Princess Feodora of Leiningen

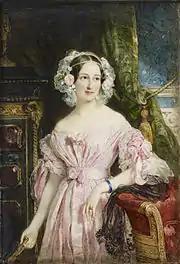
Portrait of Princess Feodora of Hohenlohe-Lamgenburg by William Ross

In early 1828, Feodora married Ernst I, Prince of Hohenlohe-Langenburg (1794–1860), at Kensington Palace. The match was arranged by Queen Adelaide of Great Britain, as Prince Ernst I was her first cousin. Prior to that, she had only met him twice. After their honeymoon, she returned to the German Confederation, where she lived until her death in 1872. The prince had no domain, however, as the principality had been mediatised to Württemberg in 1806. The couple lived in a large and uncomfortable castle, Schloss Langenburg.